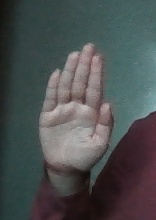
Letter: seen